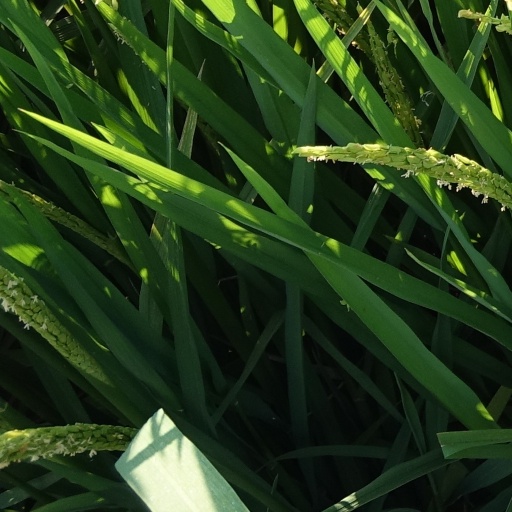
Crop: rice